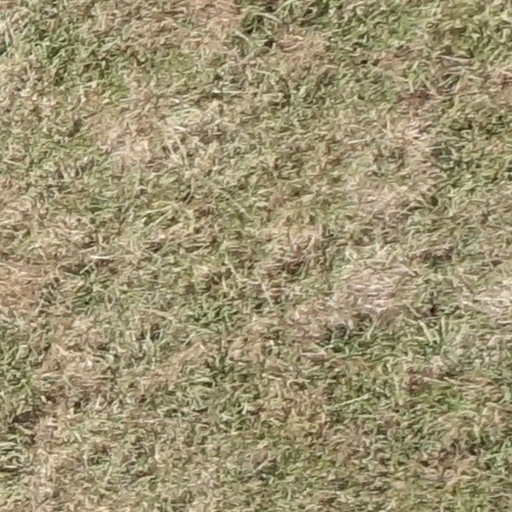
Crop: sorghum